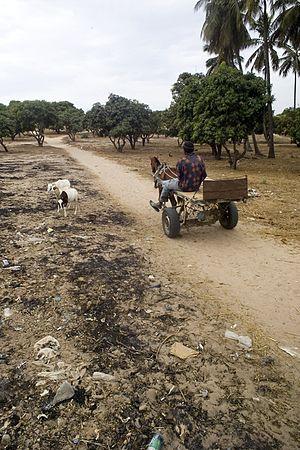
Mboro est une ville côtière du nord-ouest du Sénégal, située sur la section du littoral appelée la Grande-Côte précisément dans le département de Tivaoune, région de Thies.